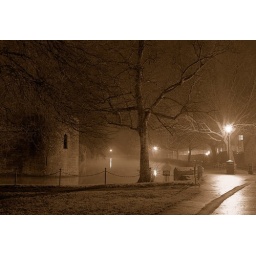
Simon half exposed.... can't see Roland jumping in the water either!Less star effect on the lamplight this time....